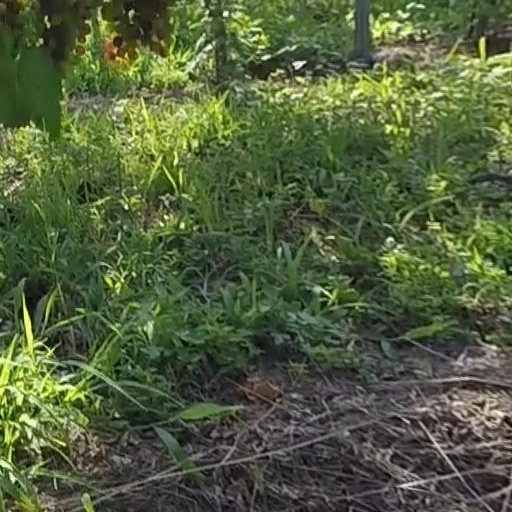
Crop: grape